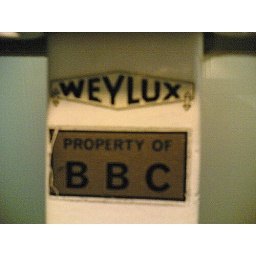
Broadcasting House Extension, Floor 2 - for some reason there are scales sitting in a disused office space